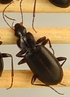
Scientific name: Calathus advena
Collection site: Rocky Mountains NEON (RMNP), plot RMNP_014